List of Port Vale F.C. records and statistics

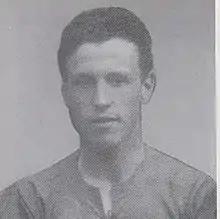
Club record goalscorer Wilf Kirkham.

The following players have been included in the PFA Team of the Year or EFL Team of the Season whilst playing at the club: